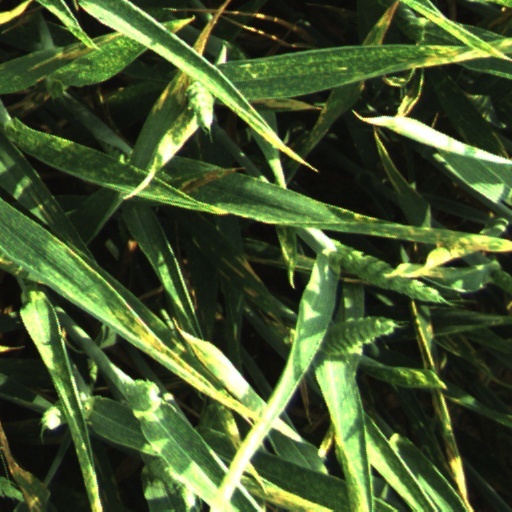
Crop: wheat